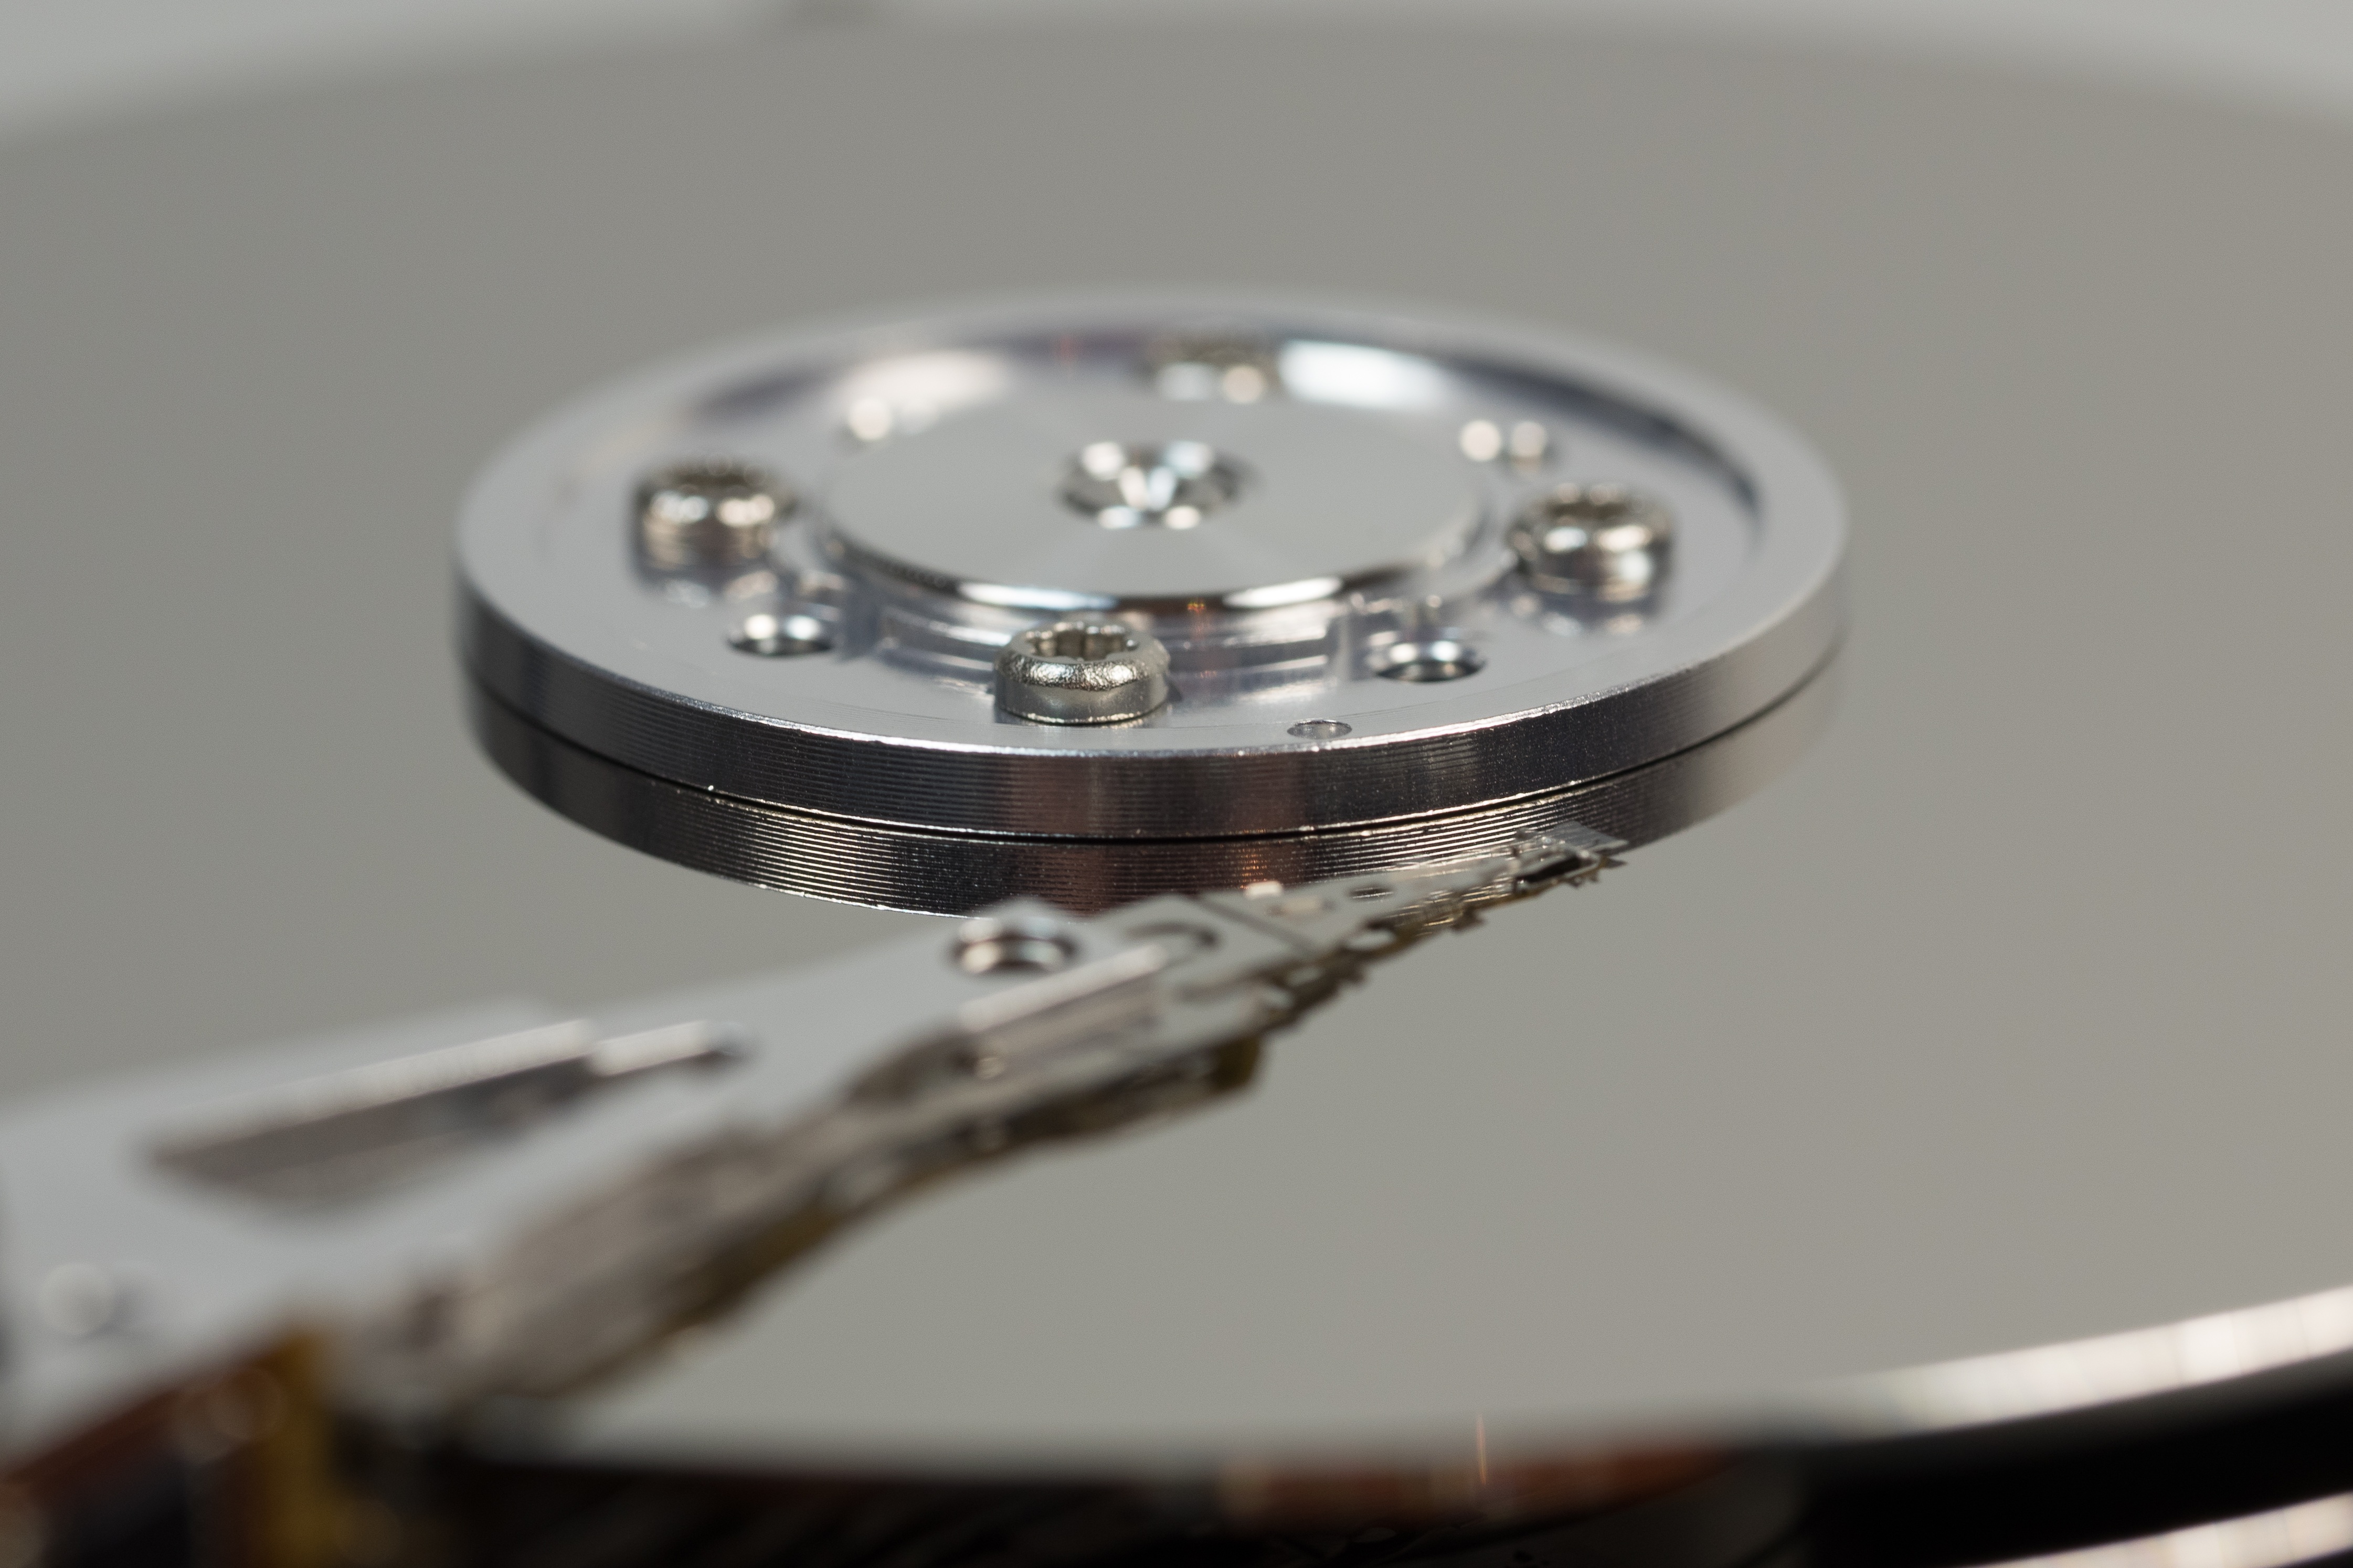
computer, board, technology, macro, stylus, digital, hardware, detail, disk, data, chip, component, data store, motherboard, hard drive, hdd, data processing, cut out, edp, read heads, inner workings, data storage device, memory chip, sata, magnetic data storage, magnetic heads, print heads